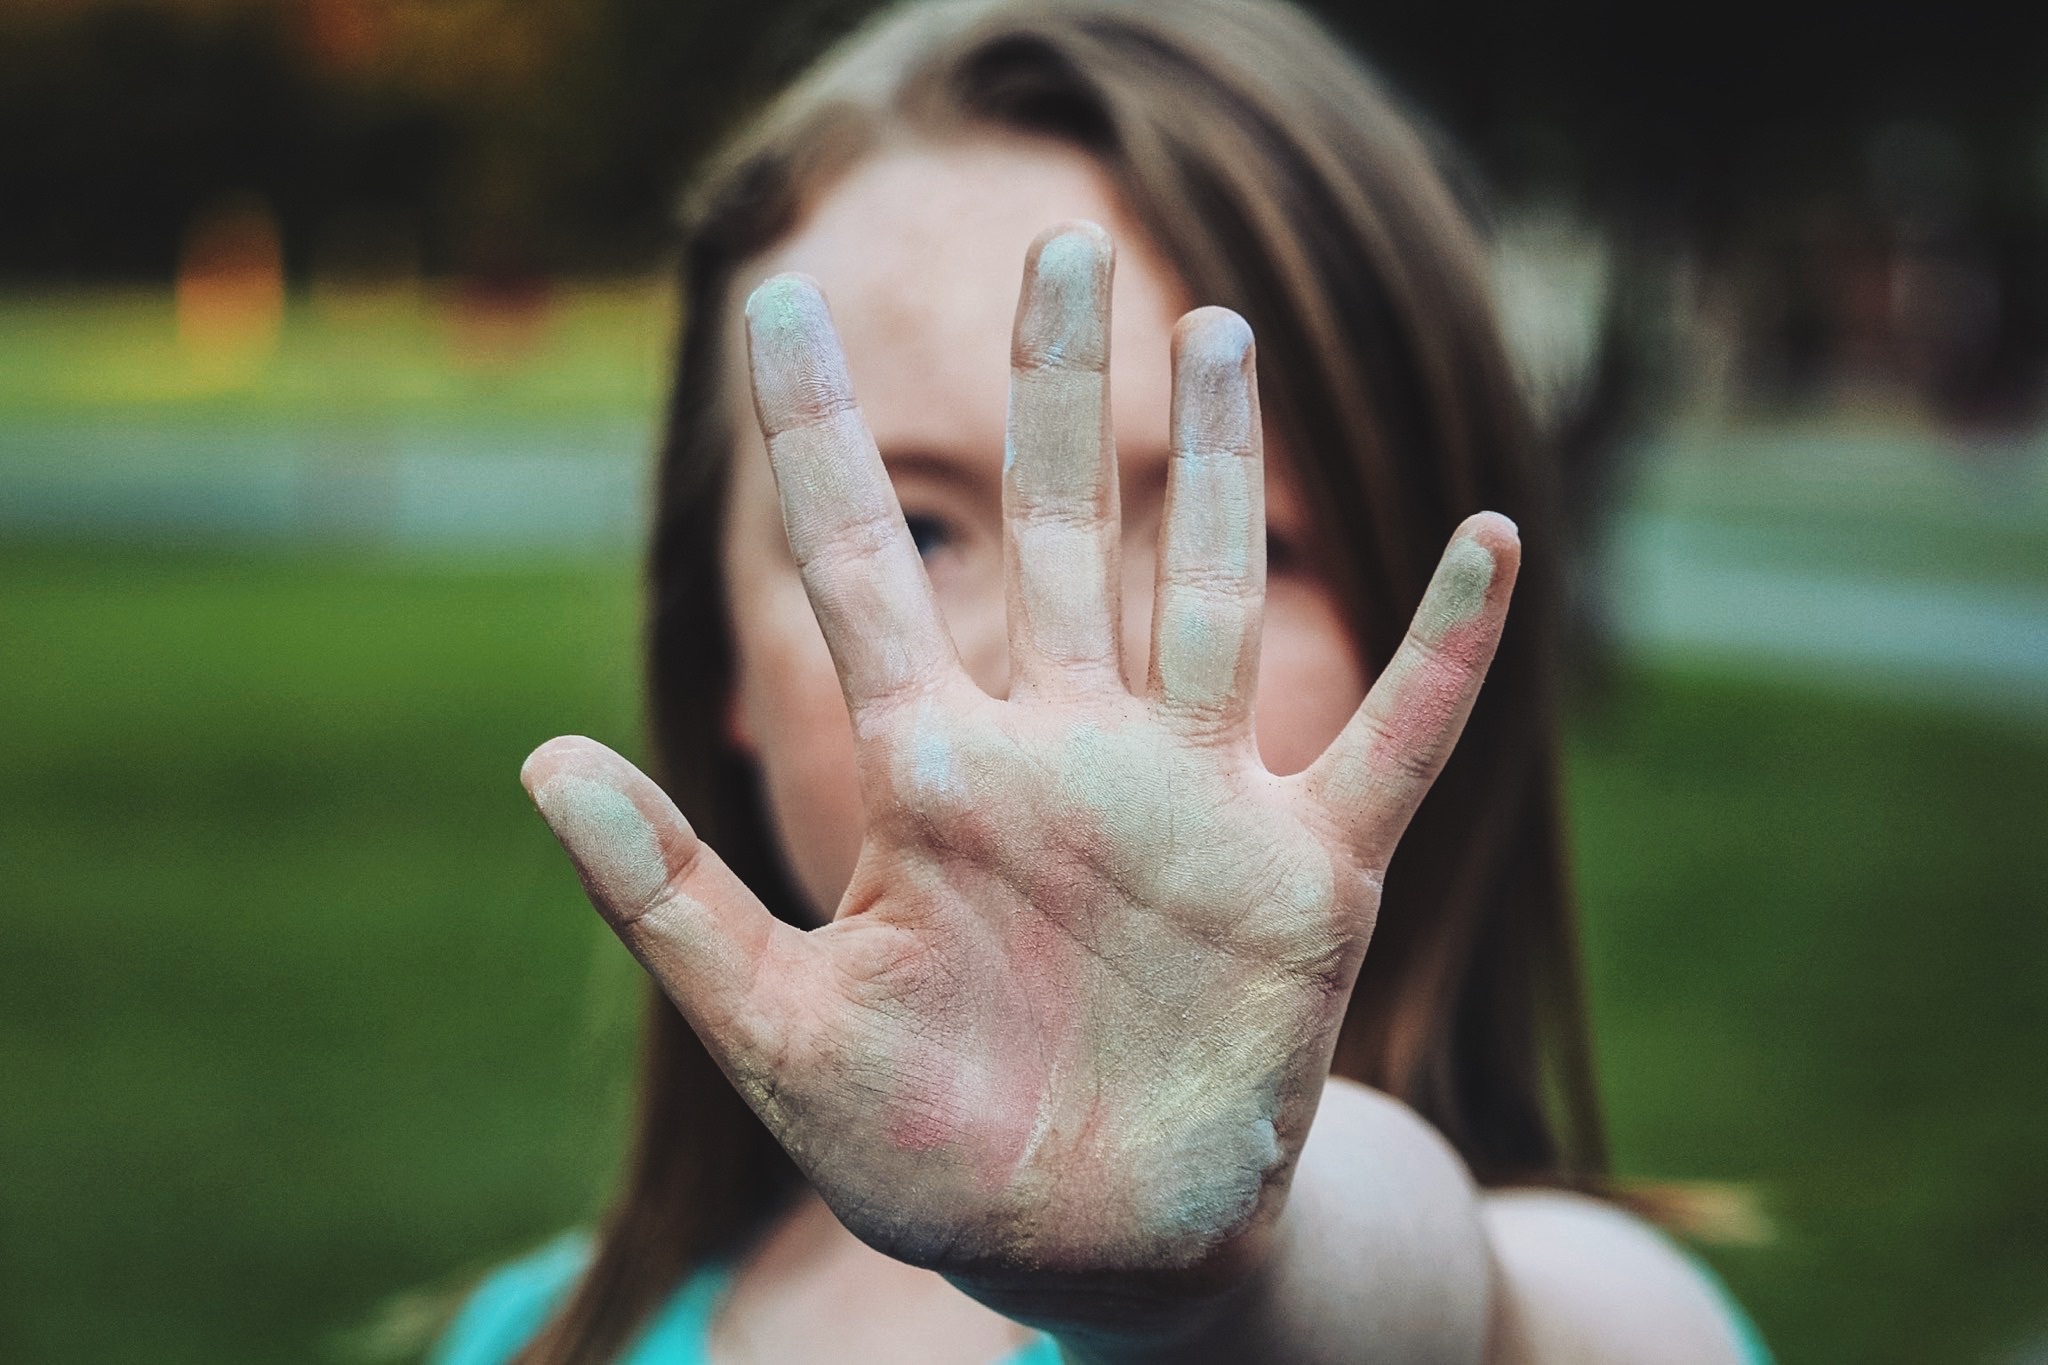
hand, grass, creative, girl, woman, photography, female, brunette, finger, green, color, artistic, child, paint, craft, lady, ink, create, close up, caucasian, chalk, eye, head, hide, arts, skin, passion, stop, cover, emotion, she, shy, her, interaction, sense